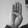
ASL letter: B